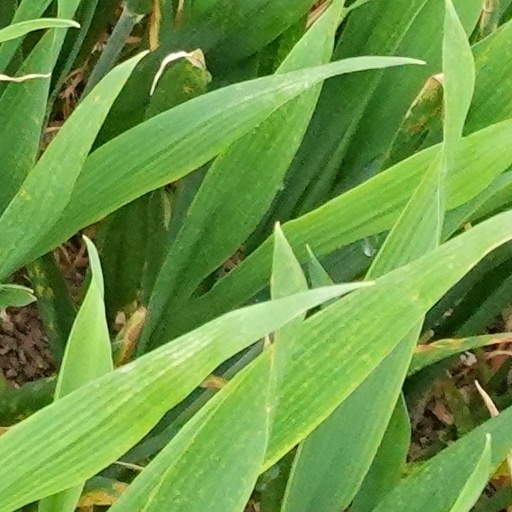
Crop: wheat